Parting (film)

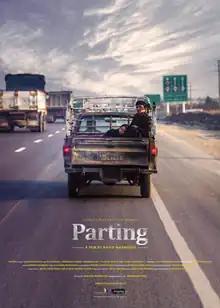
Film poster

Parting is a 2016 Afghan-Iranian drama film written and directed by Navid Mahmoudi. It was selected as the Afghan entry for the Best Foreign Language Film at the 89th Academy Awards. However, the film was not included in the final list of submissions published by the Academy. It was screened at the Busan International Film Festival in October 2016. "Parting" was the inaugural film at the 21st International Film Festival of Kerala.